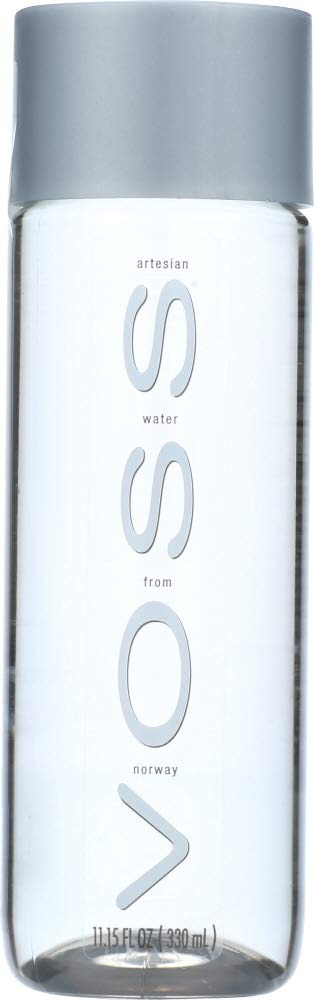
Item Name: VOSS Artesian Still Water, 330 ml Plastic Bottle
Bullet Point 1: Contains one, 330 ml bottle of VOSS artesian water from Norway
Bullet Point 2: Packaged in high quality glass bottles; VOSS is a 100% carbon neutral company
Bullet Point 3: Bottled at an artesian source in pristine Southern Norway from an underground aquifer deep beneath the surface, producing a naturally pure water
Bullet Point 4: Served on the tables of the finest restaurants and lounges, in the rooms of the most distinctive hotels and homes
Bullet Point 5: Committed to the Voss Foundation, which works to provide access to pure, clean drinking water to communities is Sub-Saharan Africa.
Value: 11.15
Unit: Fl. Oz

Price: 1.39